Beta Pictoris

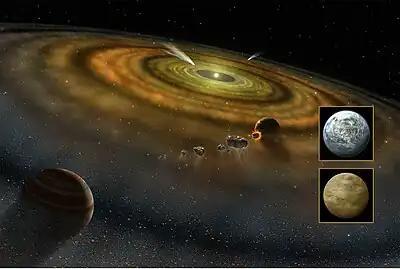
Various planet formation processes, including exocomets and other planetesimals, around "Beta Pictoris", a very young type A V star (NASA artist's conception)

In 2006, imaging of the system with the Hubble Space Telescope's Advanced Camera for Surveys revealed the presence of a secondary dust disk inclined at an angle of about 5° to the main disk and extending at least 130 AU from the star. The secondary disk is asymmetrical: the southwest extension is more curved and less inclined than the northeast. The imaging was not good enough to distinguish between the main and secondary disks within 80 AU of Beta Pictoris, however the northeast extension of the dust disk is predicted to intersect with the main disk at about 30 AU from the star. The secondary disk may be produced by a massive planet in an inclined orbit removing matter from the primary disk and causing it to move in an orbit aligned with the planet.